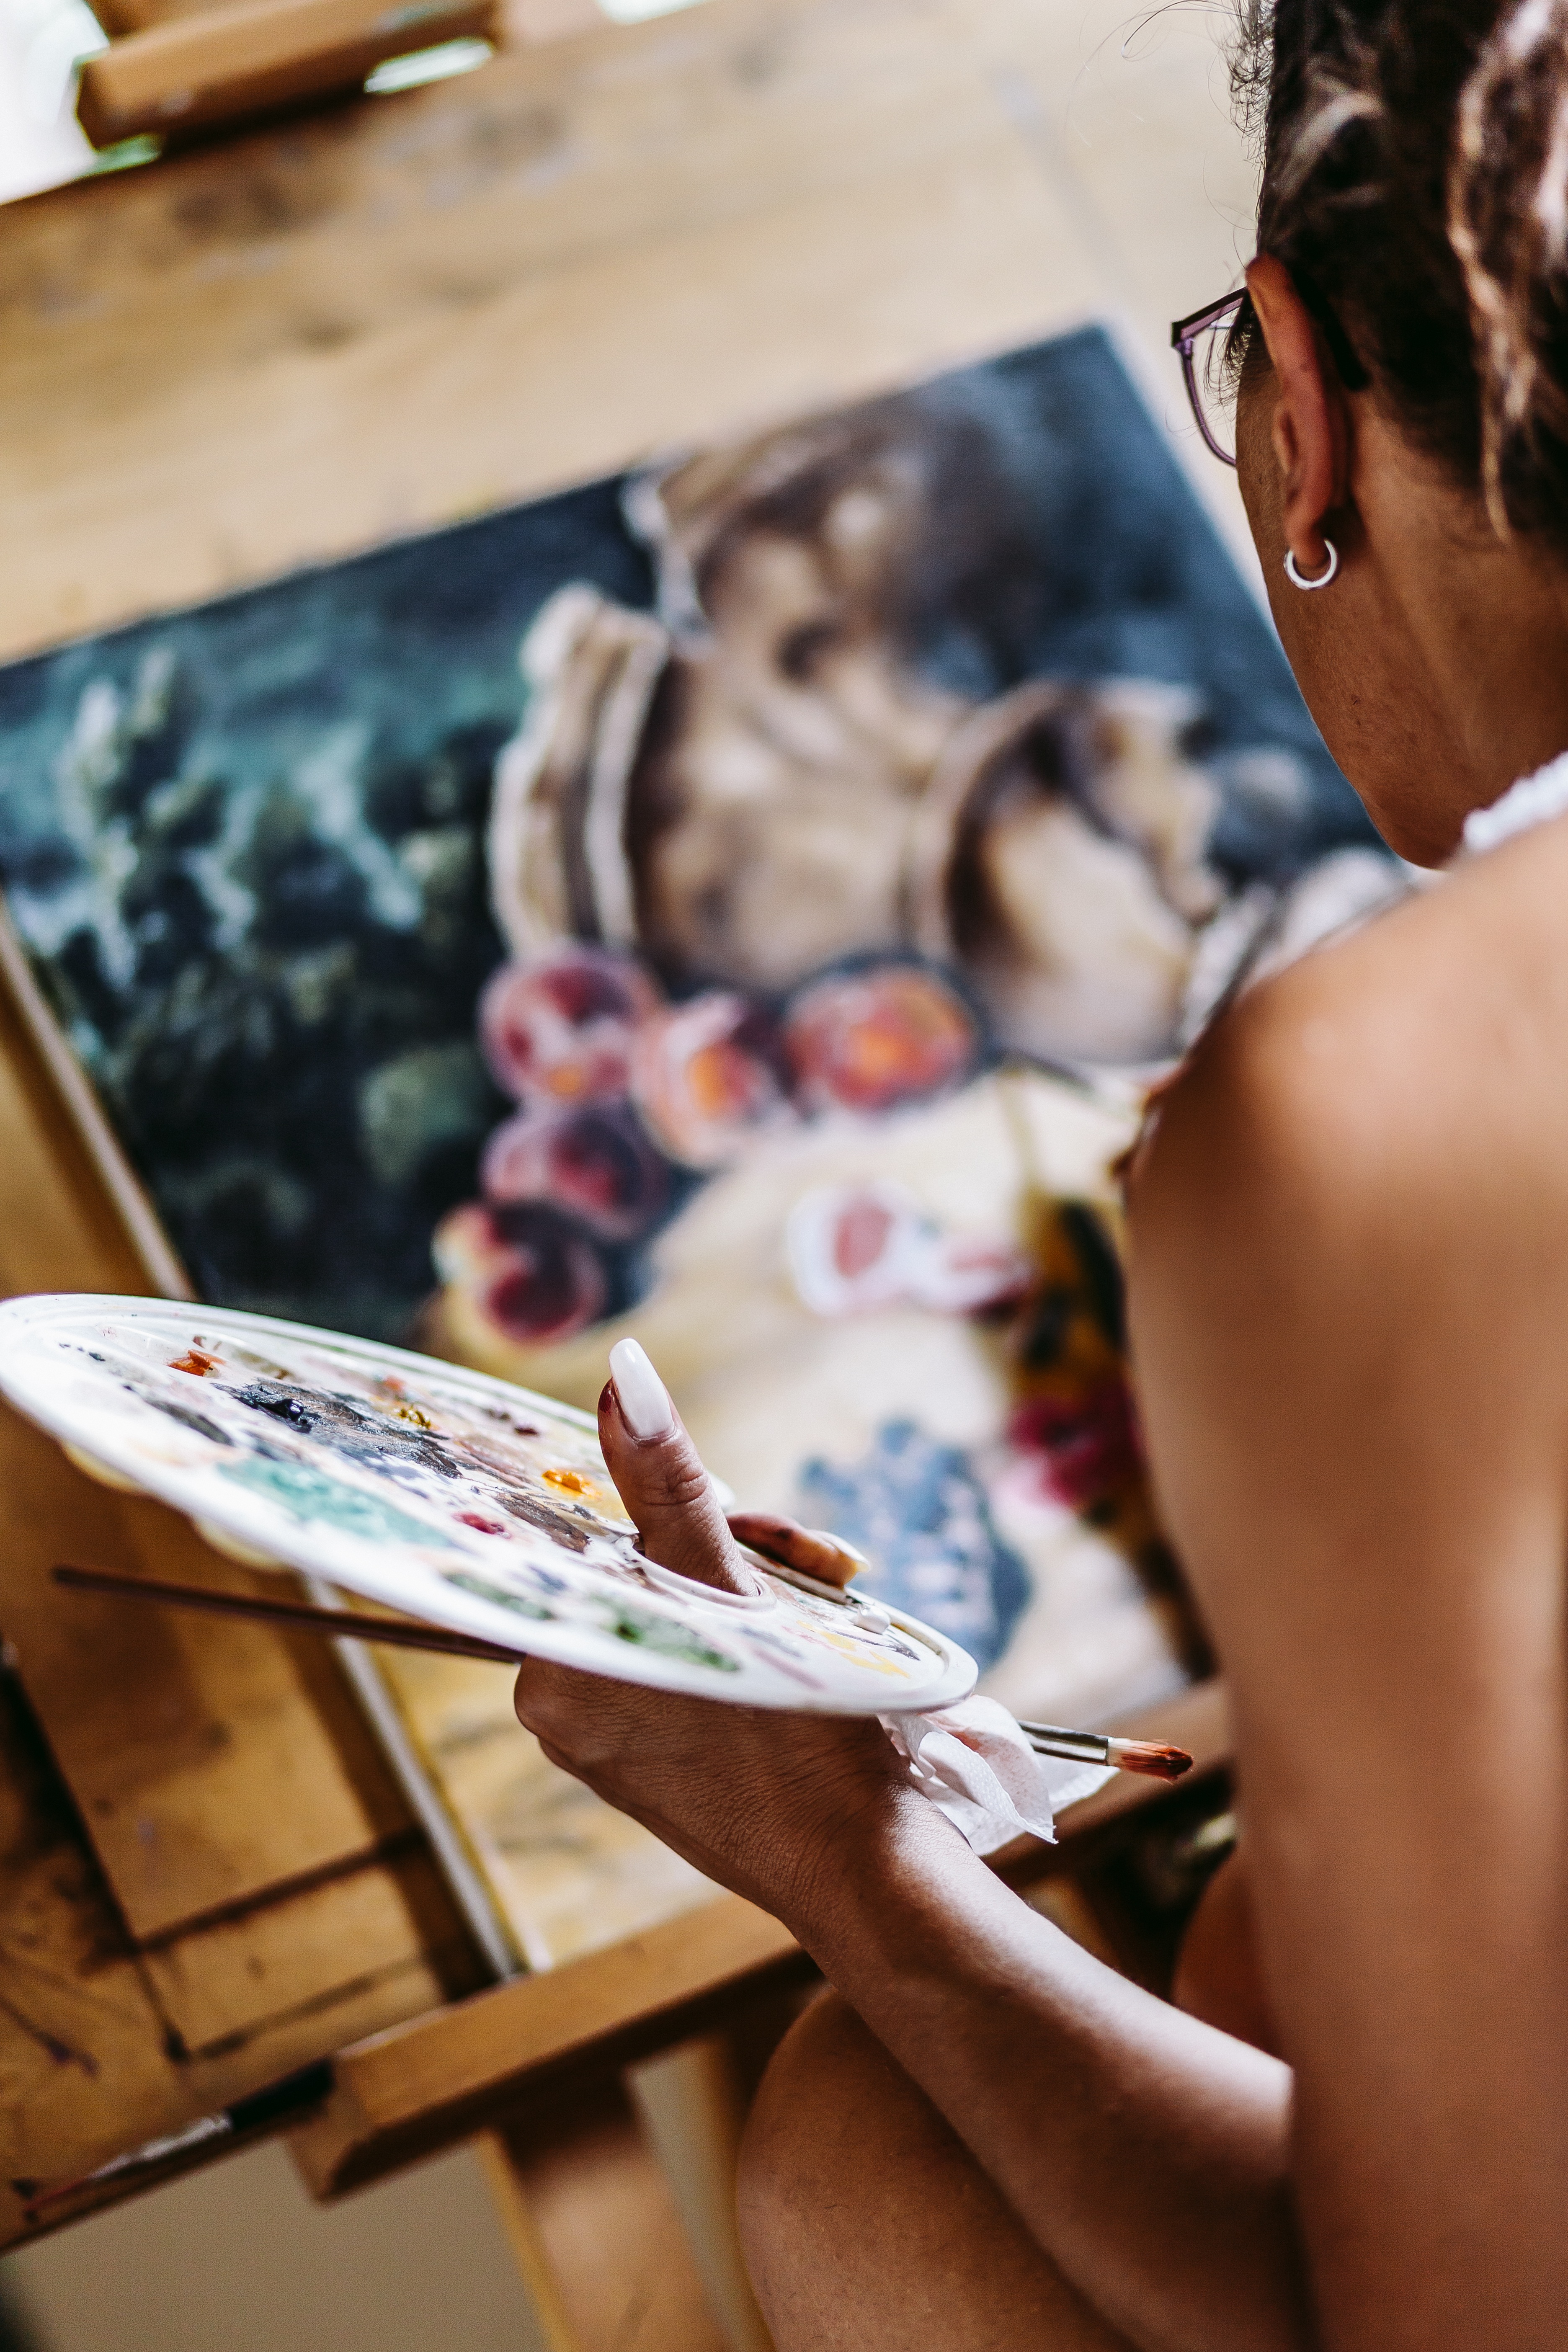
hand, vintage, vase, decoration, spring, color, artistic, still life, painting, life, art, painter, still, style